Honeywell Gent

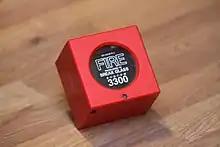
A Gent System 3300 3380 Manual Call Point.

System 3300 was a cut-down version of System 3400, marketed as a cheaper option for installers and businesses. It used the same 3217 protocol as System 3400 but was limited to 2 loops. Devices were similar to those of System 3400 however had more visible System 3300 branding. 3320 sounders had a white horn section instead of the more common grey style of 3420s.